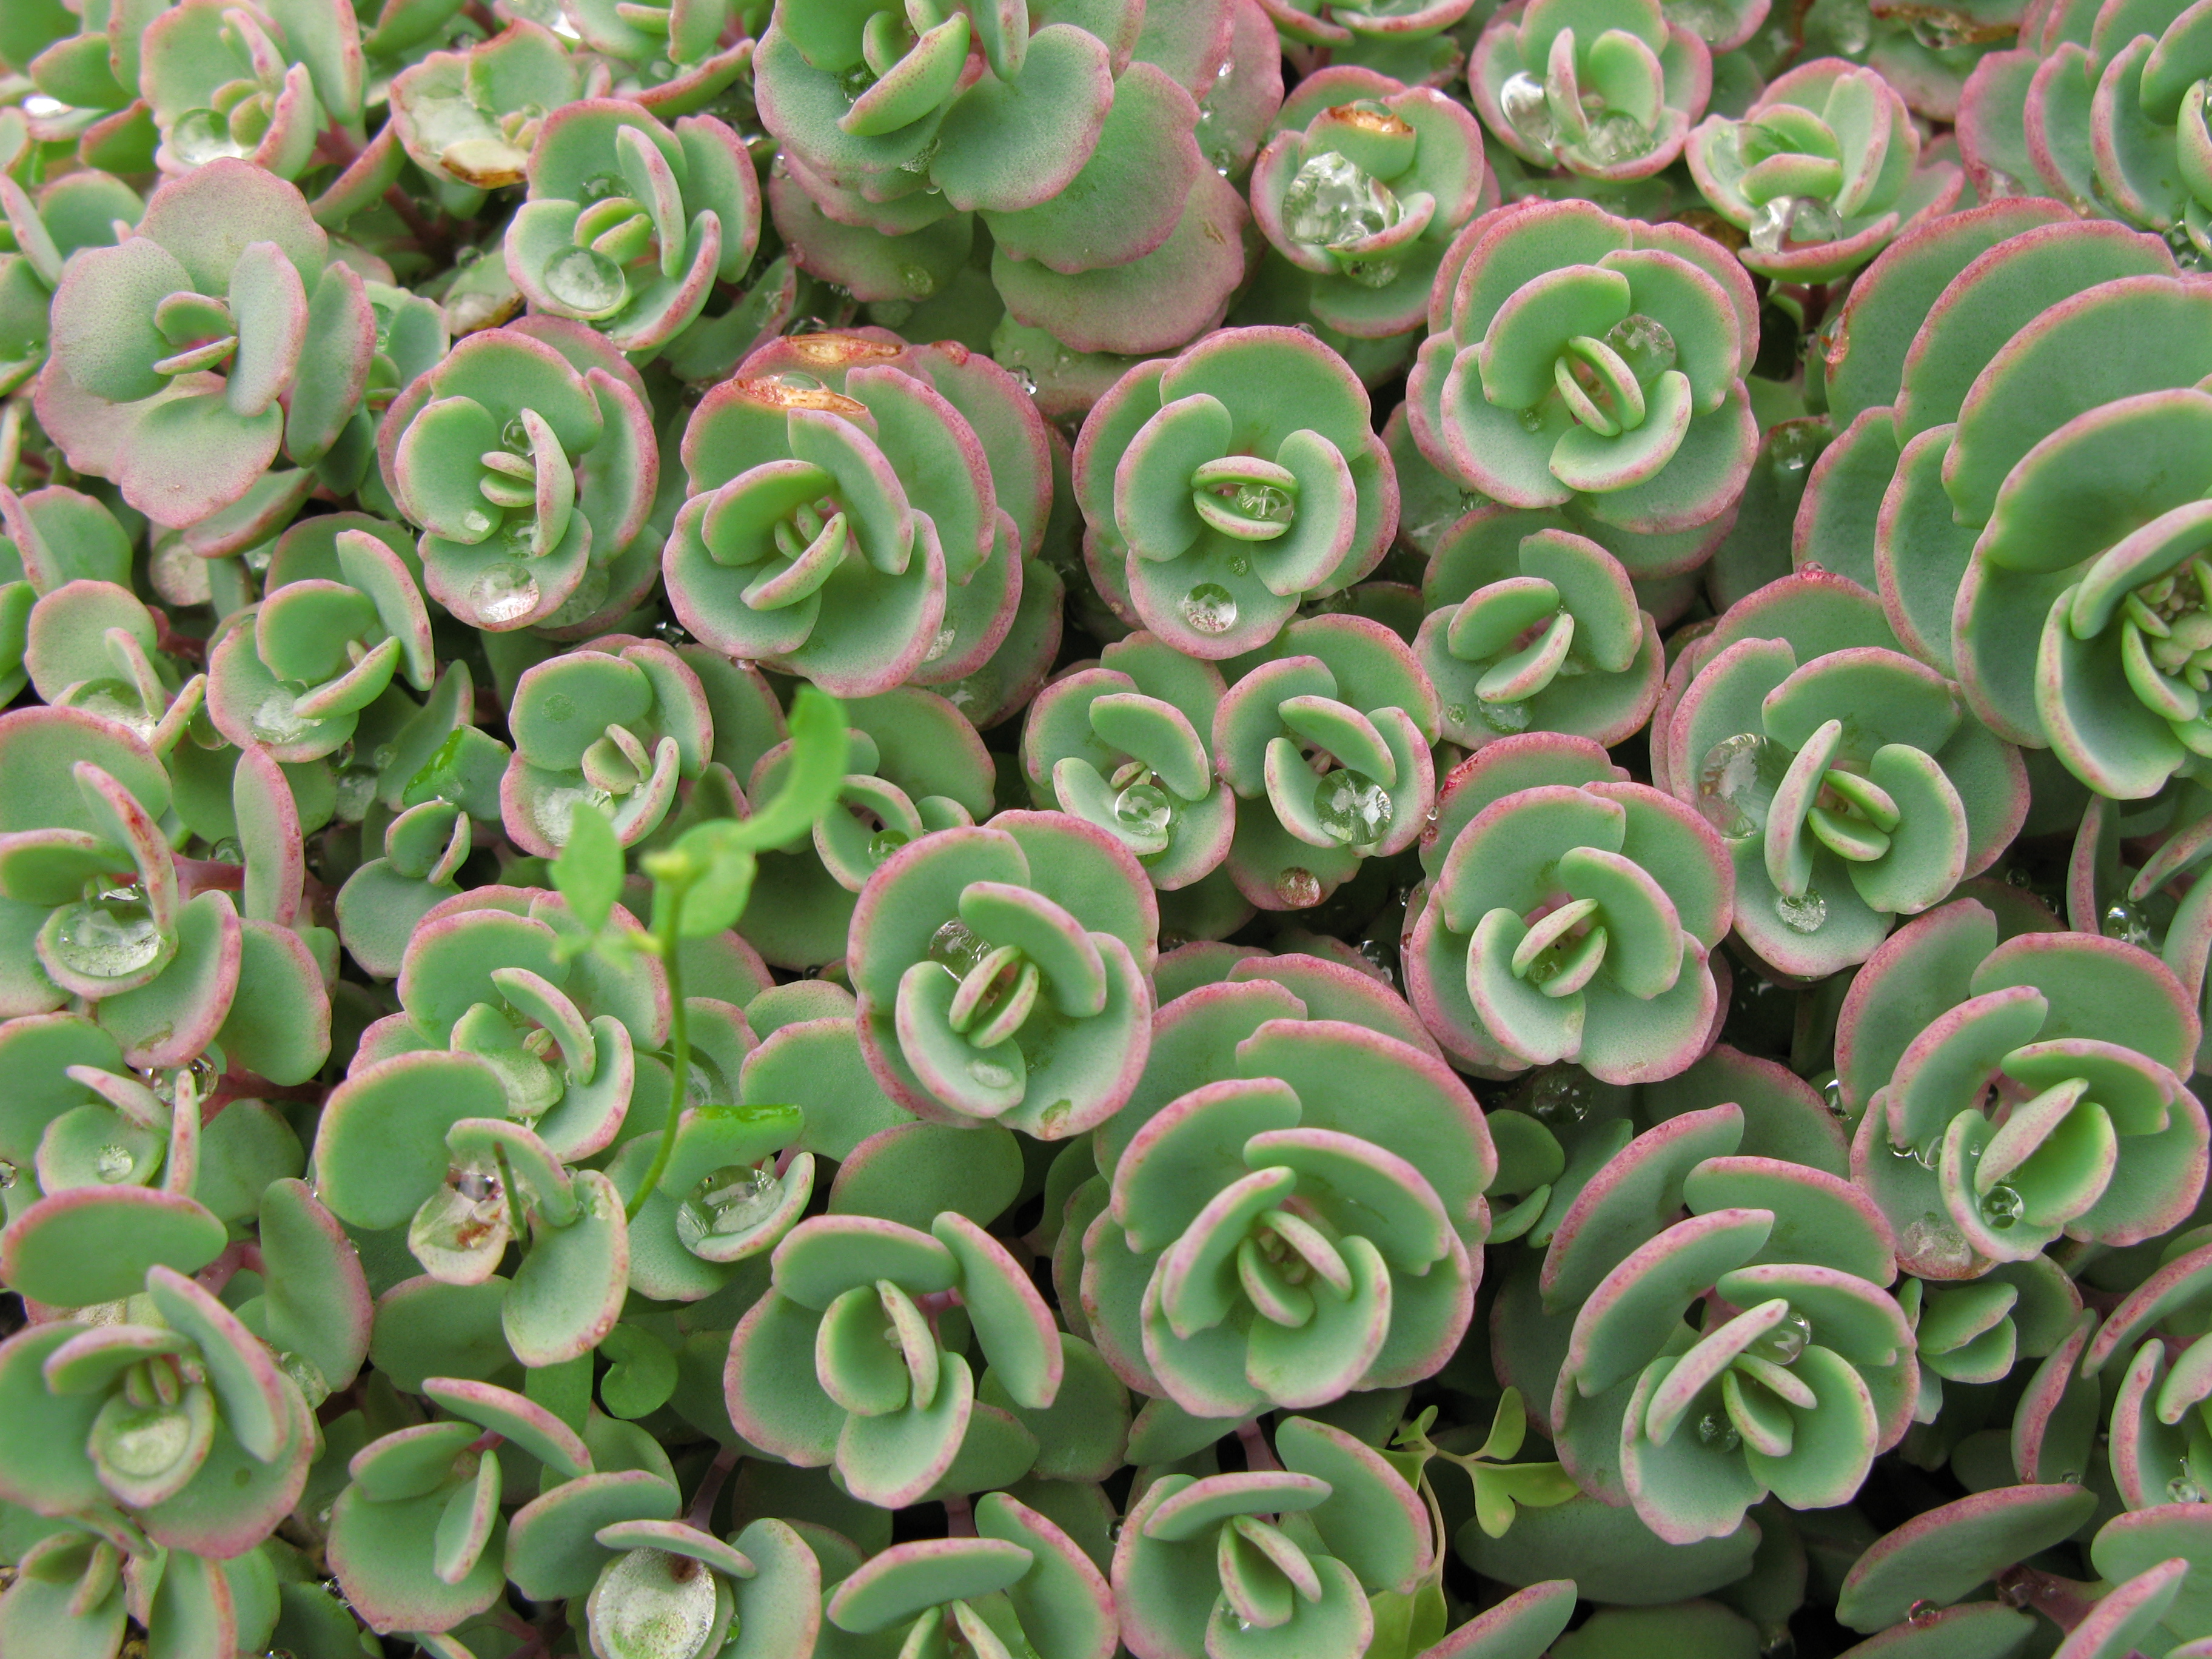
plant, leaf, flower, petal, foliage, pattern, food, green, high, botany, dessert, flora, art, background, icing, wallpaper, hires, floristry, hi, res, g7, flowering plant, land plant